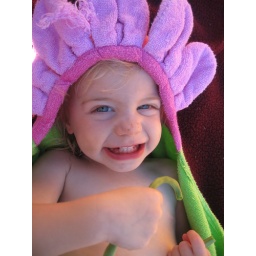
eating some green beans in our flower towel